History of South Georgia and the South Sandwich Islands

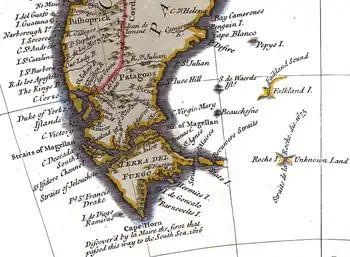
"Roche Island" depicted on an 18th-century map (R.W. Seale, ca. 1745, fragment)

The mariner Captain James Cook in accompanied by made the first landing, survey and mapping of South Georgia. As mandated by the Admiralty, on 17 January 1775 he took possession for Britain and renamed the island 'Isle of Georgia' for King George III. German naturalist Georg Forster, who accompanied Cook during their landings in three separate places at Possession Bay on that day, wrote: "Here Captain Cook displayed the British flag, and performed the ceremony of taking possession of those barren rocks, in the name of his Britannic Majesty, and his heirs forever. A volley of two or three muskets was fired into the air." Nowadays the date of 17 January is celebrated as "Possession Day", a public holiday in SGSSI.